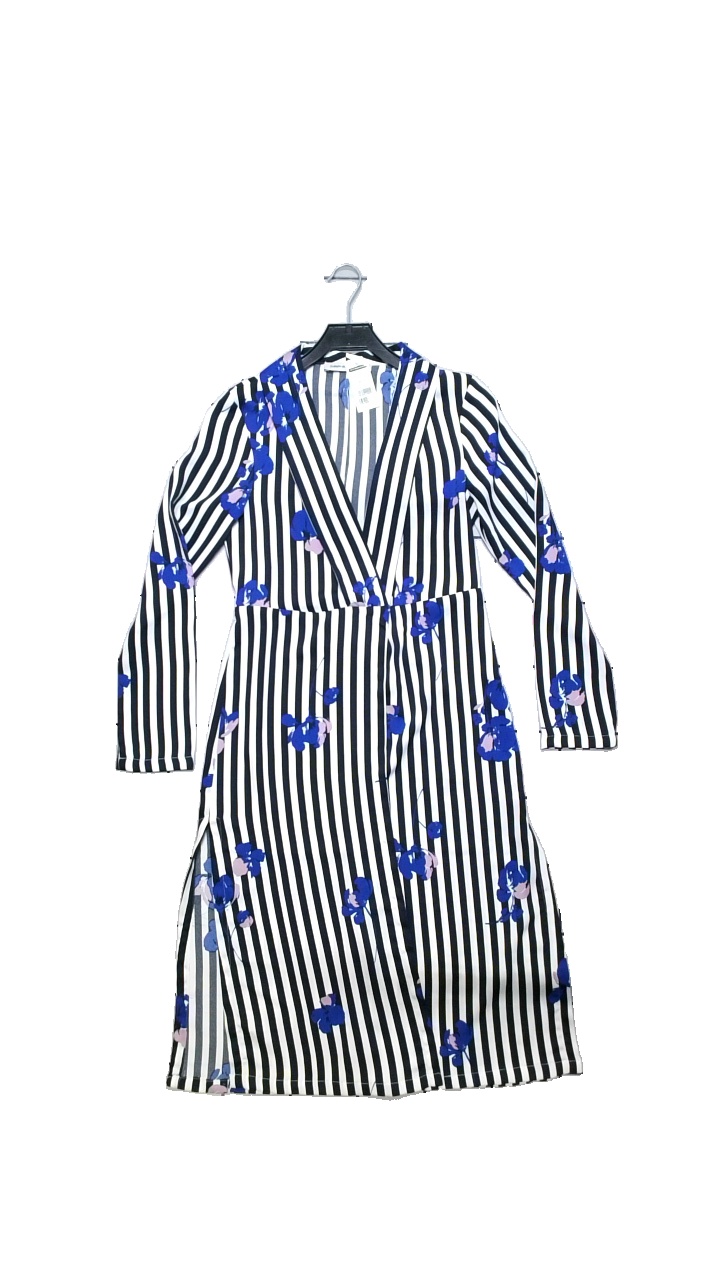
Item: Dress (Ladies)
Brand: Carin Wester
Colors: White, Blue, Pink, Multicolor
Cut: Regular, V-collar
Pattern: Other
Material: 100% polyester
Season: All
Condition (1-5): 4
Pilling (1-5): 5
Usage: Reuse
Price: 250-400